Harriet Smithson

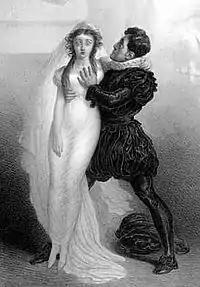
Charles Kemble and Harriet Smithson as Romeo and Juliet

The tremendous success of "Hamlet" led to that of "Romeo & Juliet", for 15 September. Smithson was cast as Juliet, where she revolutionized the women's role in theatre by becoming as important as her male counterpart, Romeo. Until this point, women's lines in theatre were heavily cut and censored to reduce the role for the company's "restricted talent." Again, the production was widely well received.